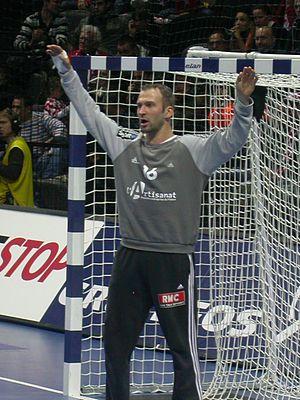
Thierry Omeyer
L'équipe de France masculine de handball participe à ses 13ᵉ Championnat du monde lors de cette édition 2009 qui se tient en Croatie du 16 janvier au 1ᵉʳ février 2009